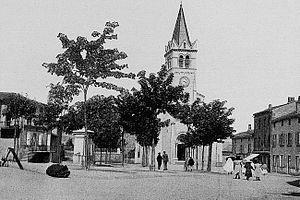
Dictionnaire illustré des communes du département du Rhône. Tome 1 / par MM. E. de Rolland et D. Clouzet.
Lentilly est une commune française située dans le département du Rhône, en région Auvergne-Rhône-Alpes.